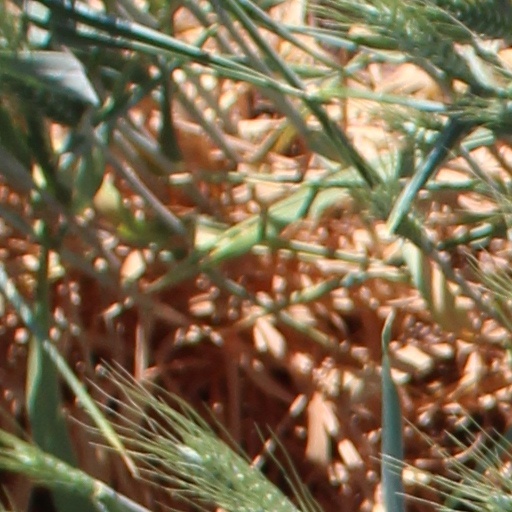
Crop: wheat